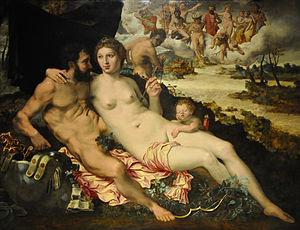
Vincent Sellaer est un artiste peintre de la Renaissance flamande connu pour ses sujets mythologiques et religieux.
Les Métamorphoses sont un long poème latin d'Ovide, dont la composition débute probablement en l'an 1. L'œuvre comprend quinze livres écrits en hexamètres dactyliques et regroupe plusieurs centaines de récits courts sur le thème des métamorphoses issus de la mythologie grecque et de la mythologie romaine, organisés selon une structure complexe et souvent imbriqués les uns dans les autres. La structure générale du poème suit une progression chronologique, depuis la création du monde jusqu'à l'époque où vit l'auteur, c'est-à-dire le règne de l'empereur Auguste.